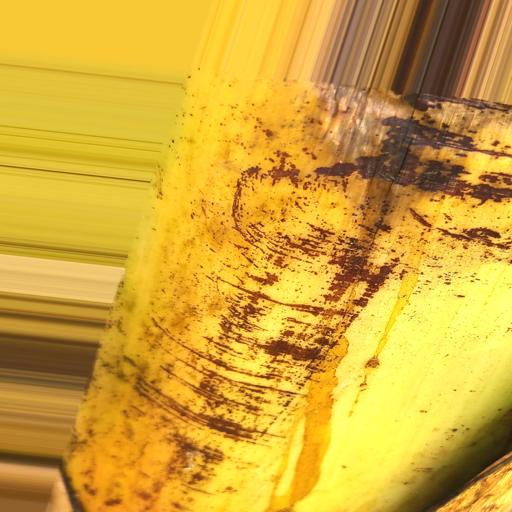
Label: bract_mosaic_virus